State Archives, Gdańsk

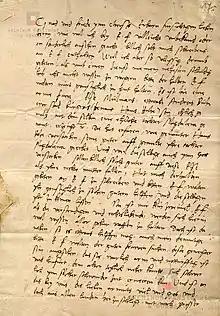
An example document from the archive: Martin Luther writes to city council in Gdańsk (1532)

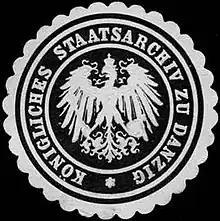
Seal of the archive (stamp, 1910)

State Archives in Gdańsk (AP) is one of Poland's regional state archives. The archive in the city of Gdańsk was founded under Prussian jurisdiction in 1901. The headquarters is located at Wałowa 5 Street in Gdańsk. The office in Gdynia is located at Handlowa 11 Street.